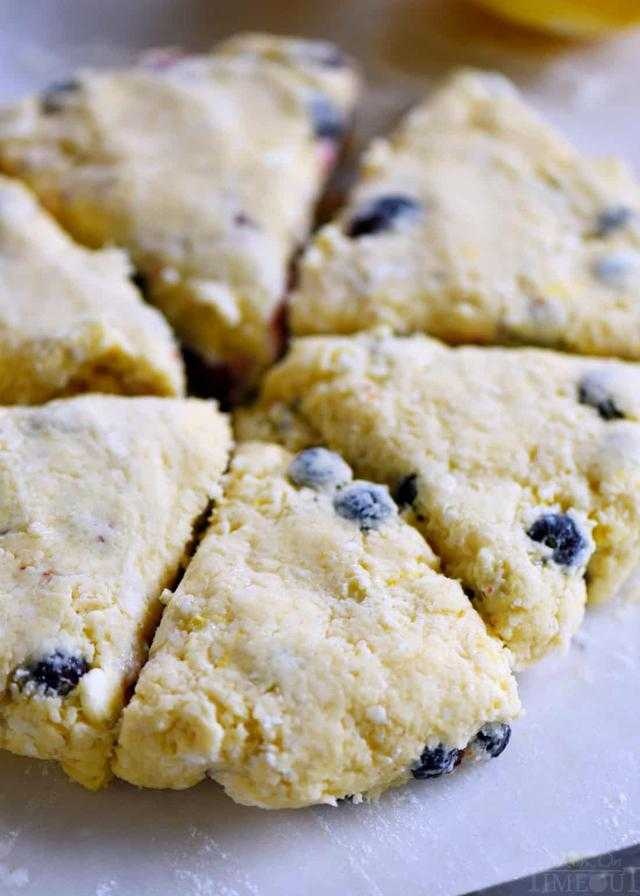
Label: Blueberry